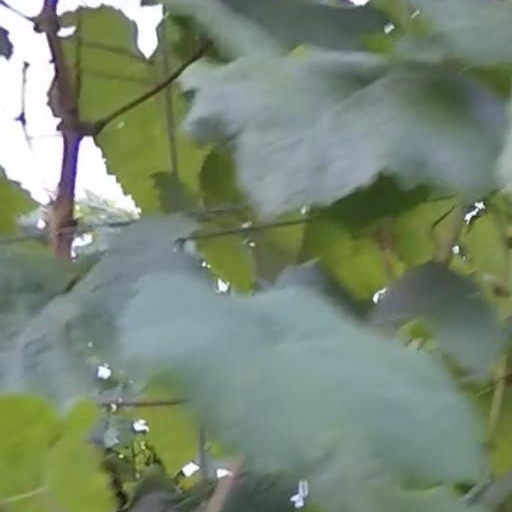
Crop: grape